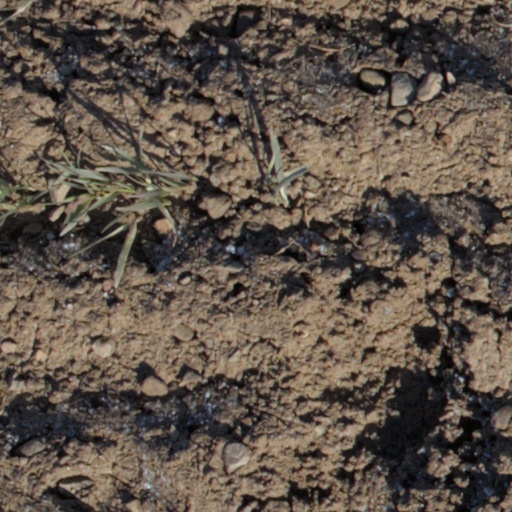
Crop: wheat